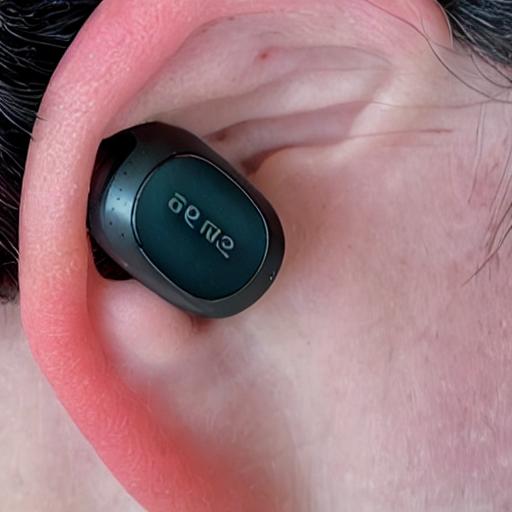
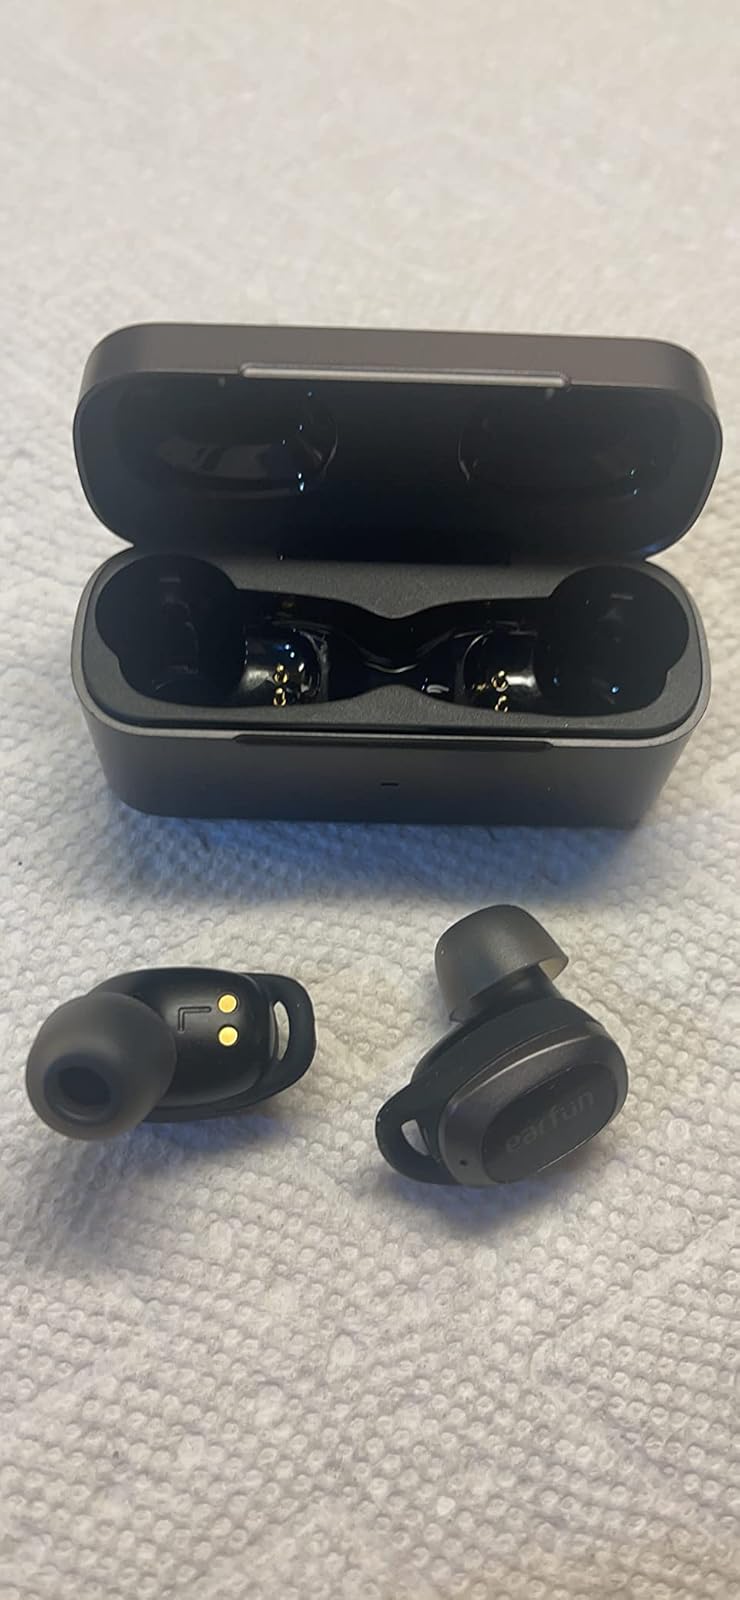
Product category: earbuds
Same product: no